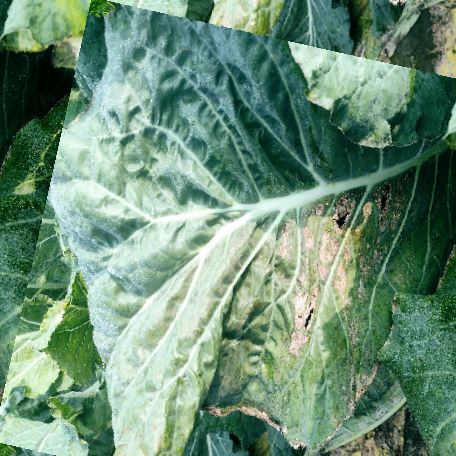
Label: Downy Mildew